Charm & Strange

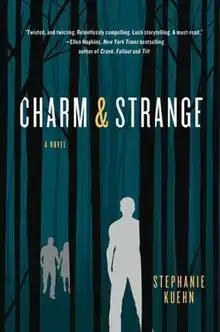
Cover of "Charm & Strange"

Charm & Strange is a young adult mystery novel with paranormal elements by Stephanie Kuehn, published June 11, 2013 by St. Martin's Griffin.